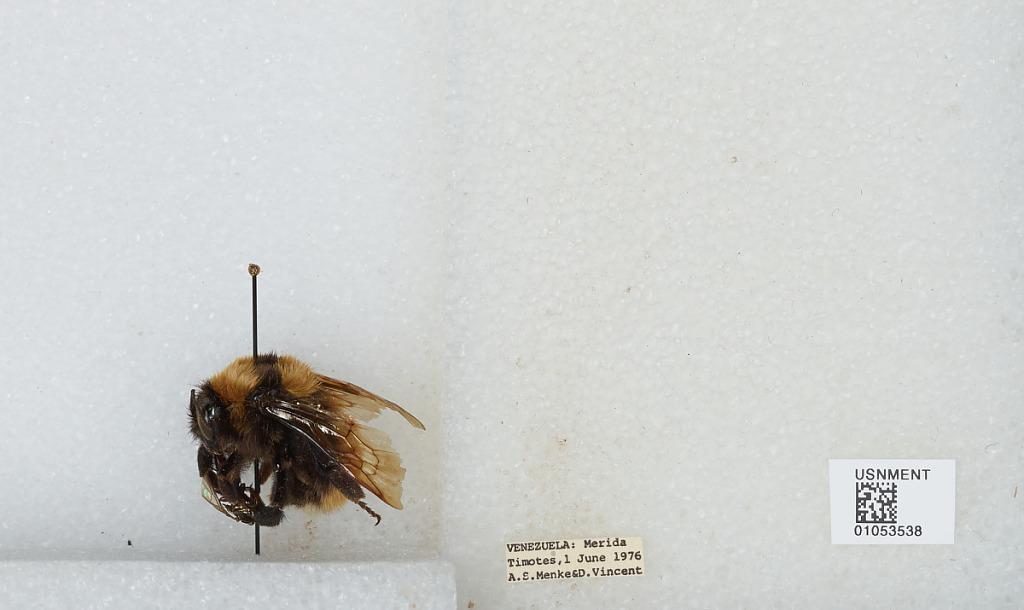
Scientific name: Bombus sp.
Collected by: A. Menke & D. Vincent
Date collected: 1976-6-1
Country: Venezuela
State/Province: Merida
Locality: Timotes